Dealers (film)

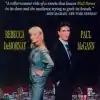
Theatrical poster

Dealers is a 1989 British film directed by Colin Bucksey. It stars Paul McGann and Rebecca De Mornay.